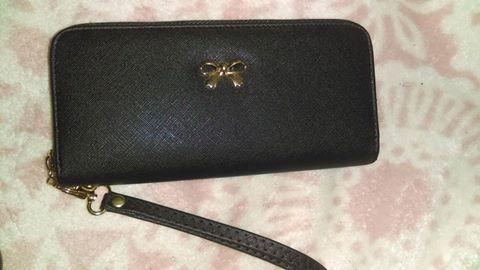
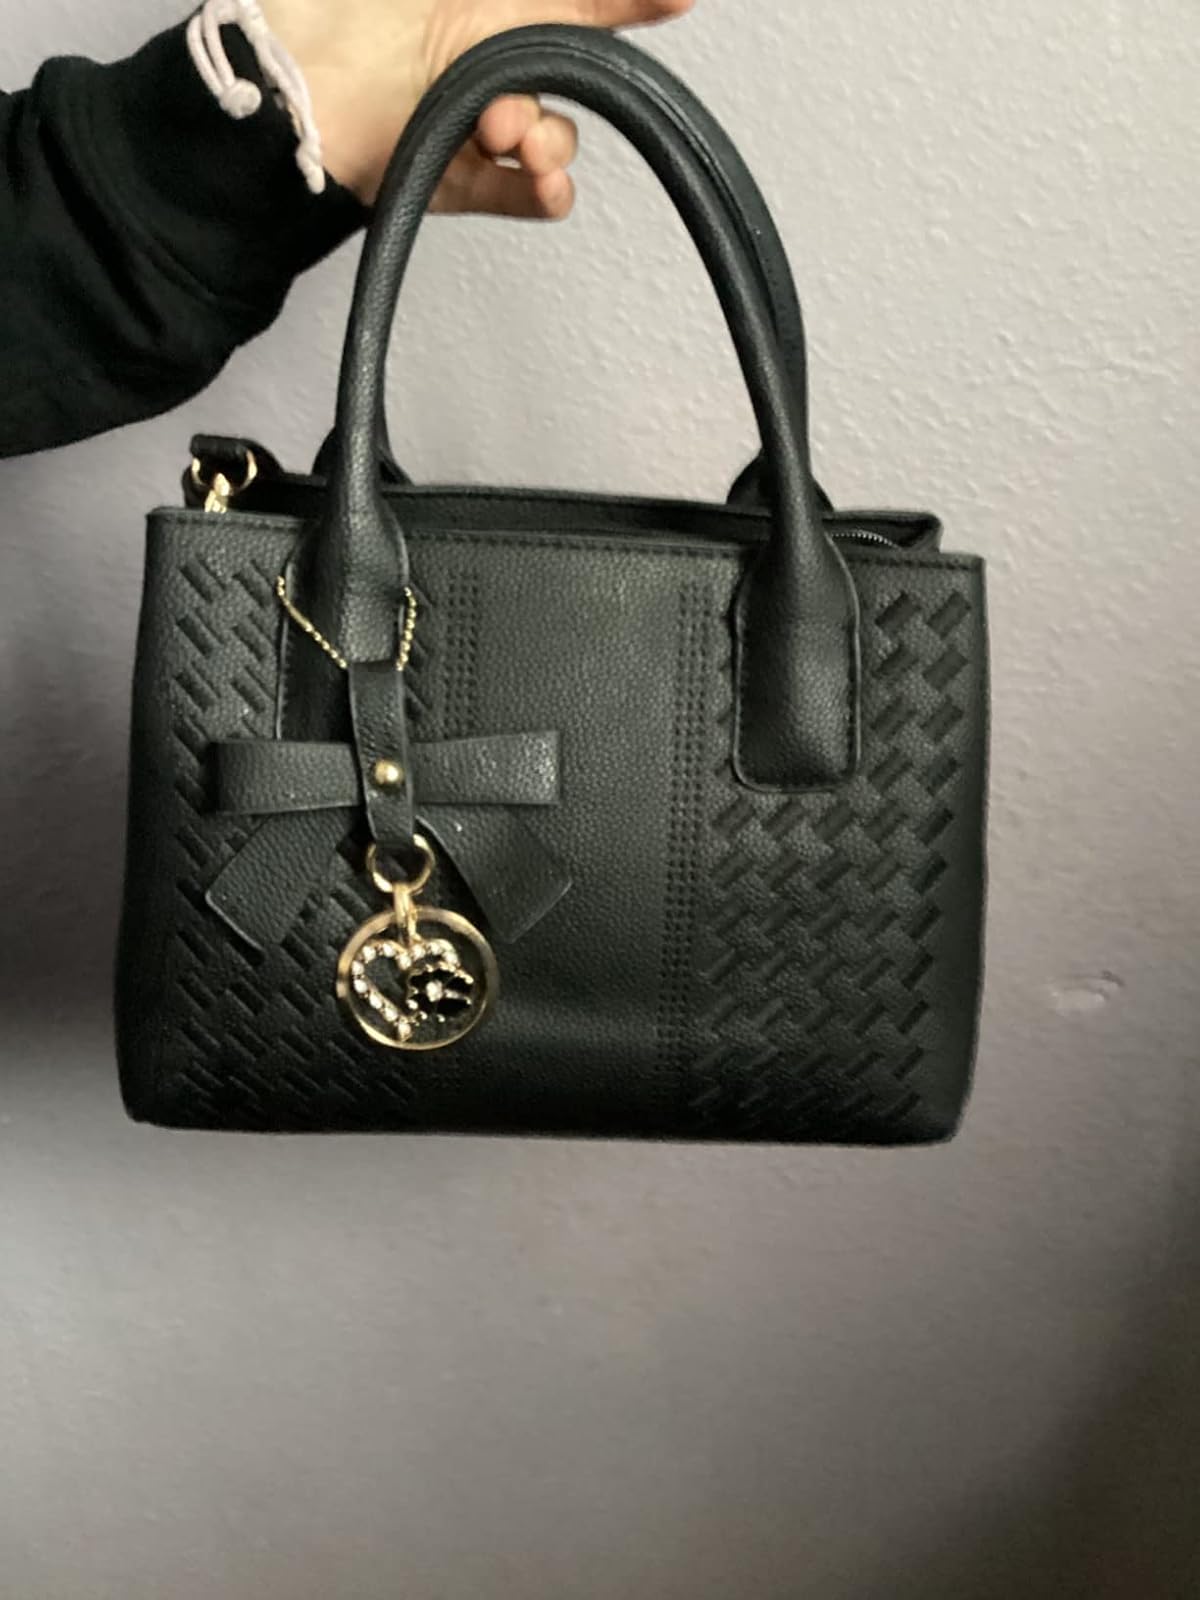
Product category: accessories_handbag
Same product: no